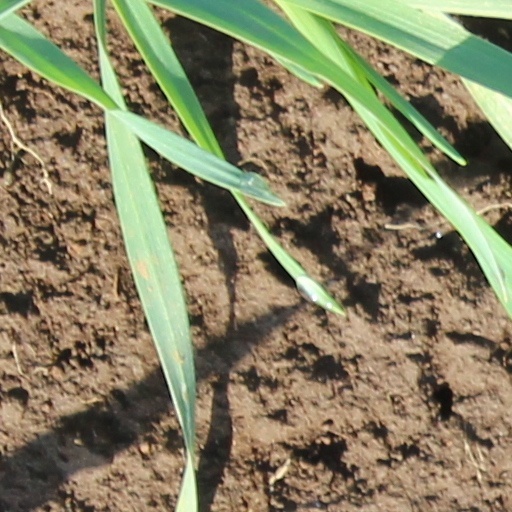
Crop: wheat